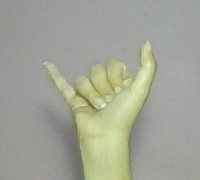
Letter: ya